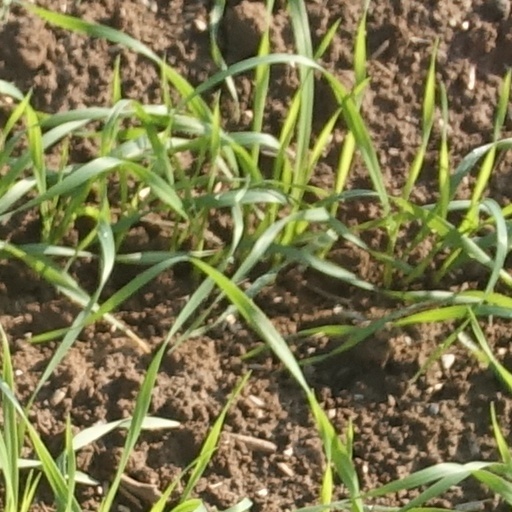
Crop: wheat